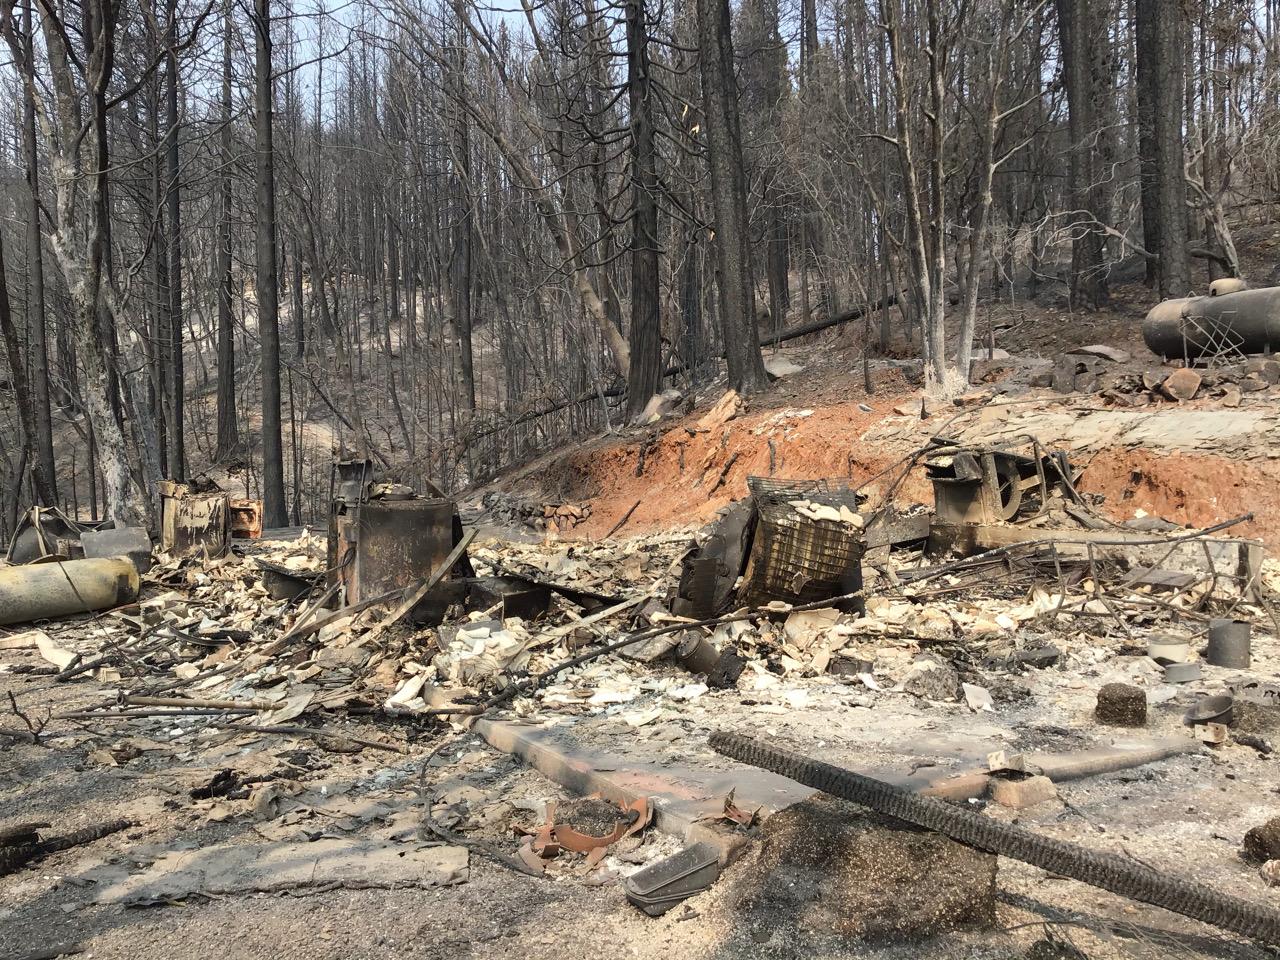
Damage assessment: destroyed